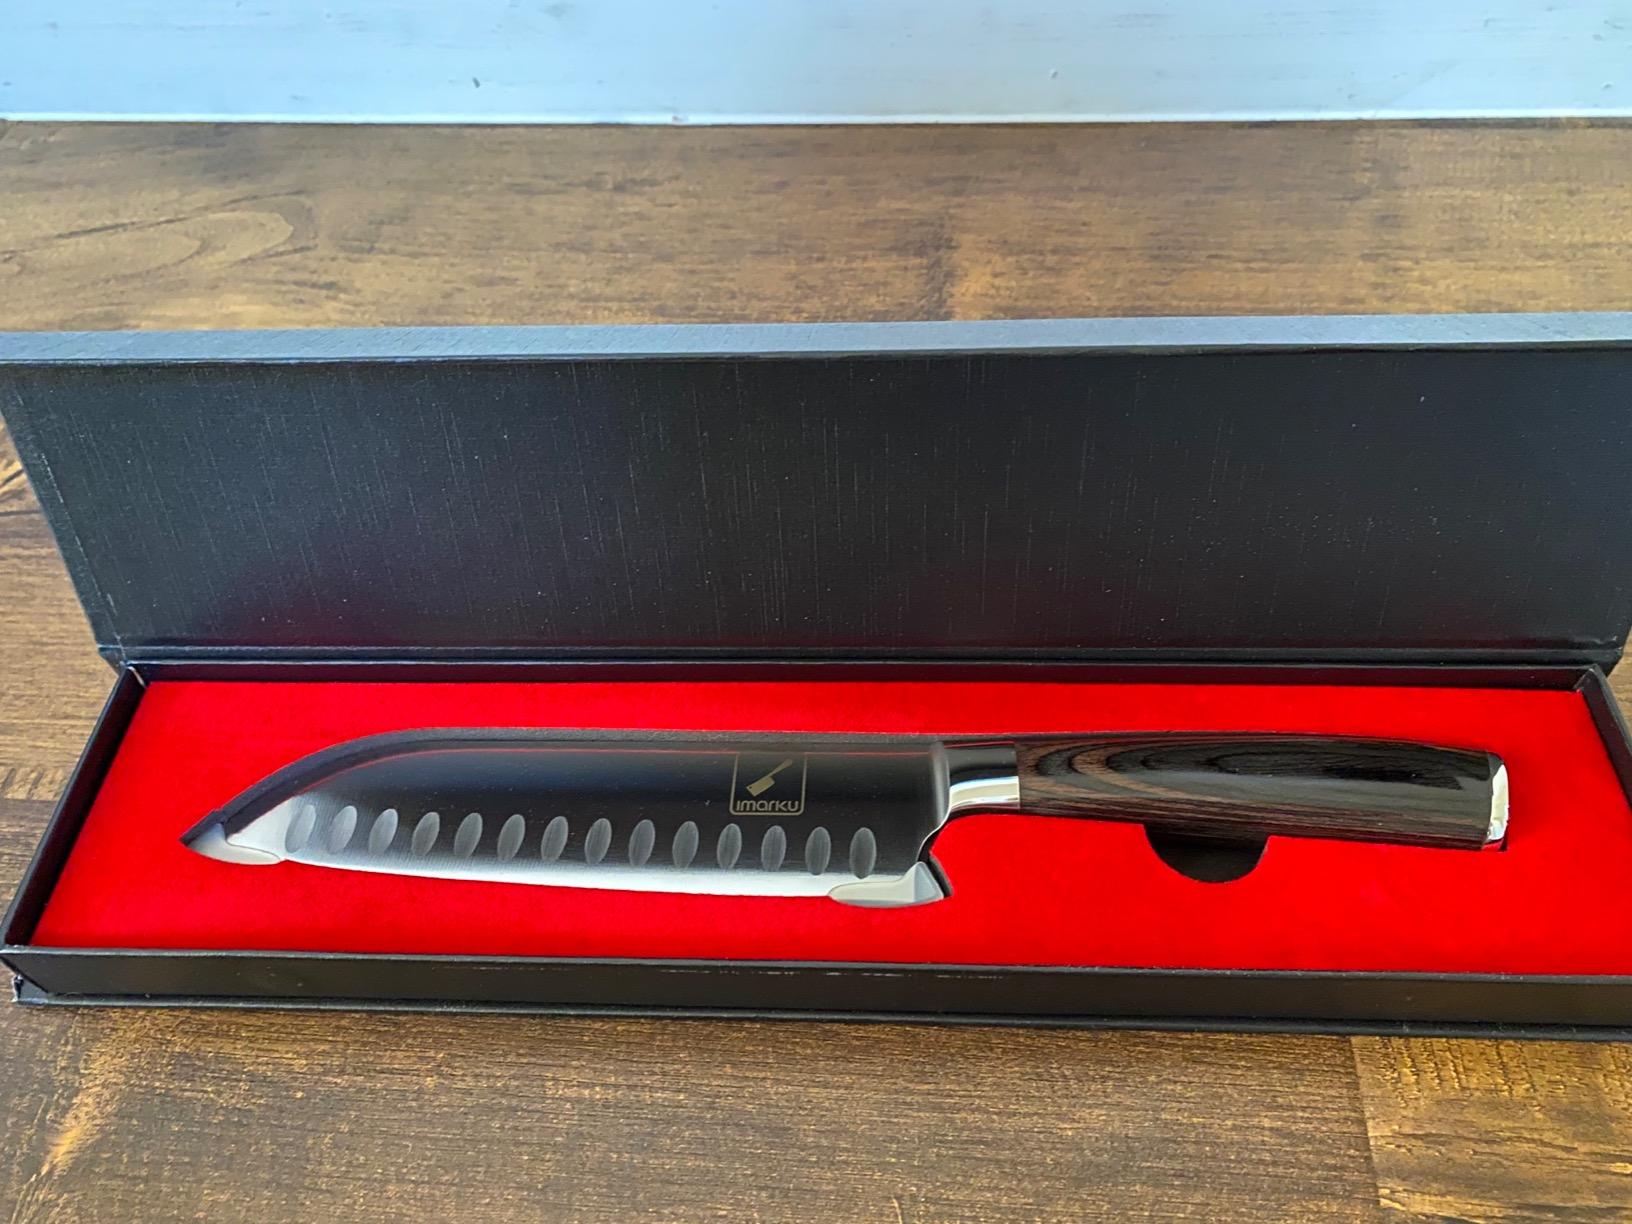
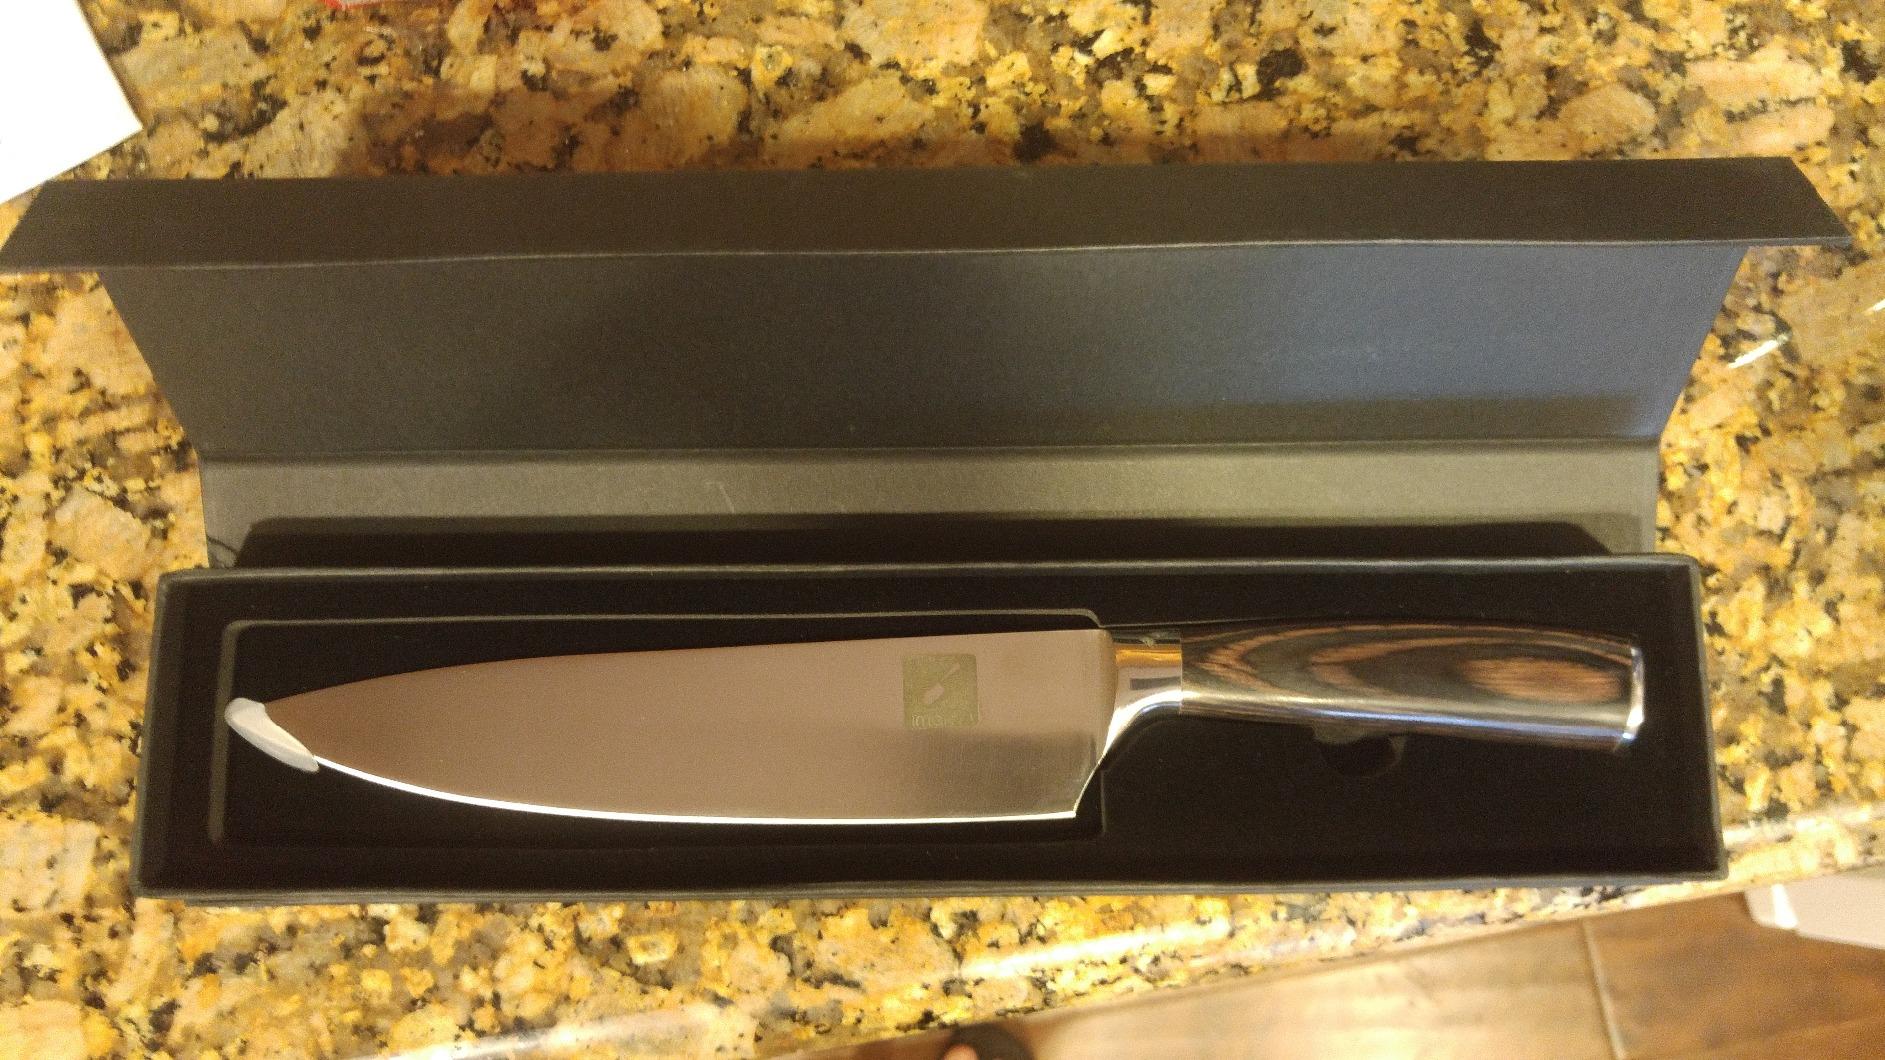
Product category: items_knife
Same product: no